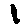
Label: 1